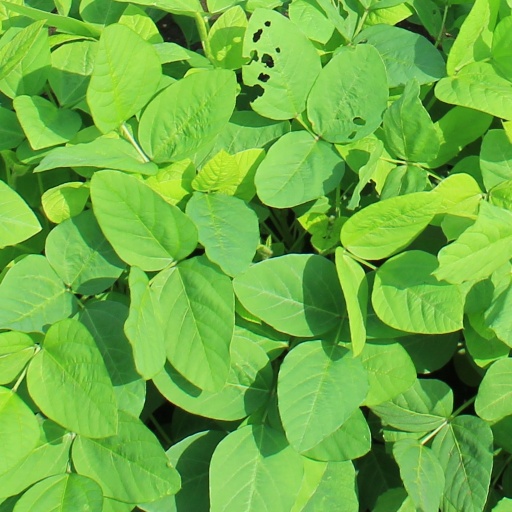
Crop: soybean